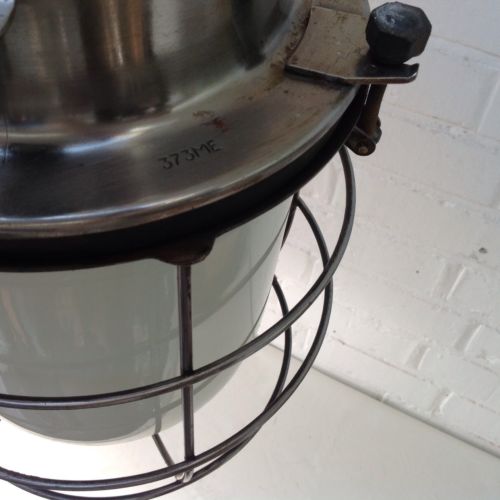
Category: lamp